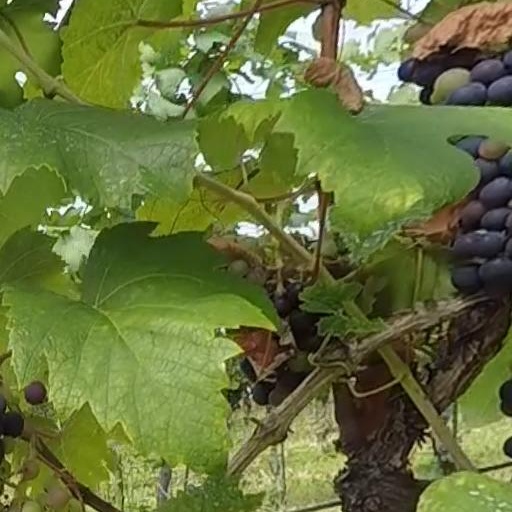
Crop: grape